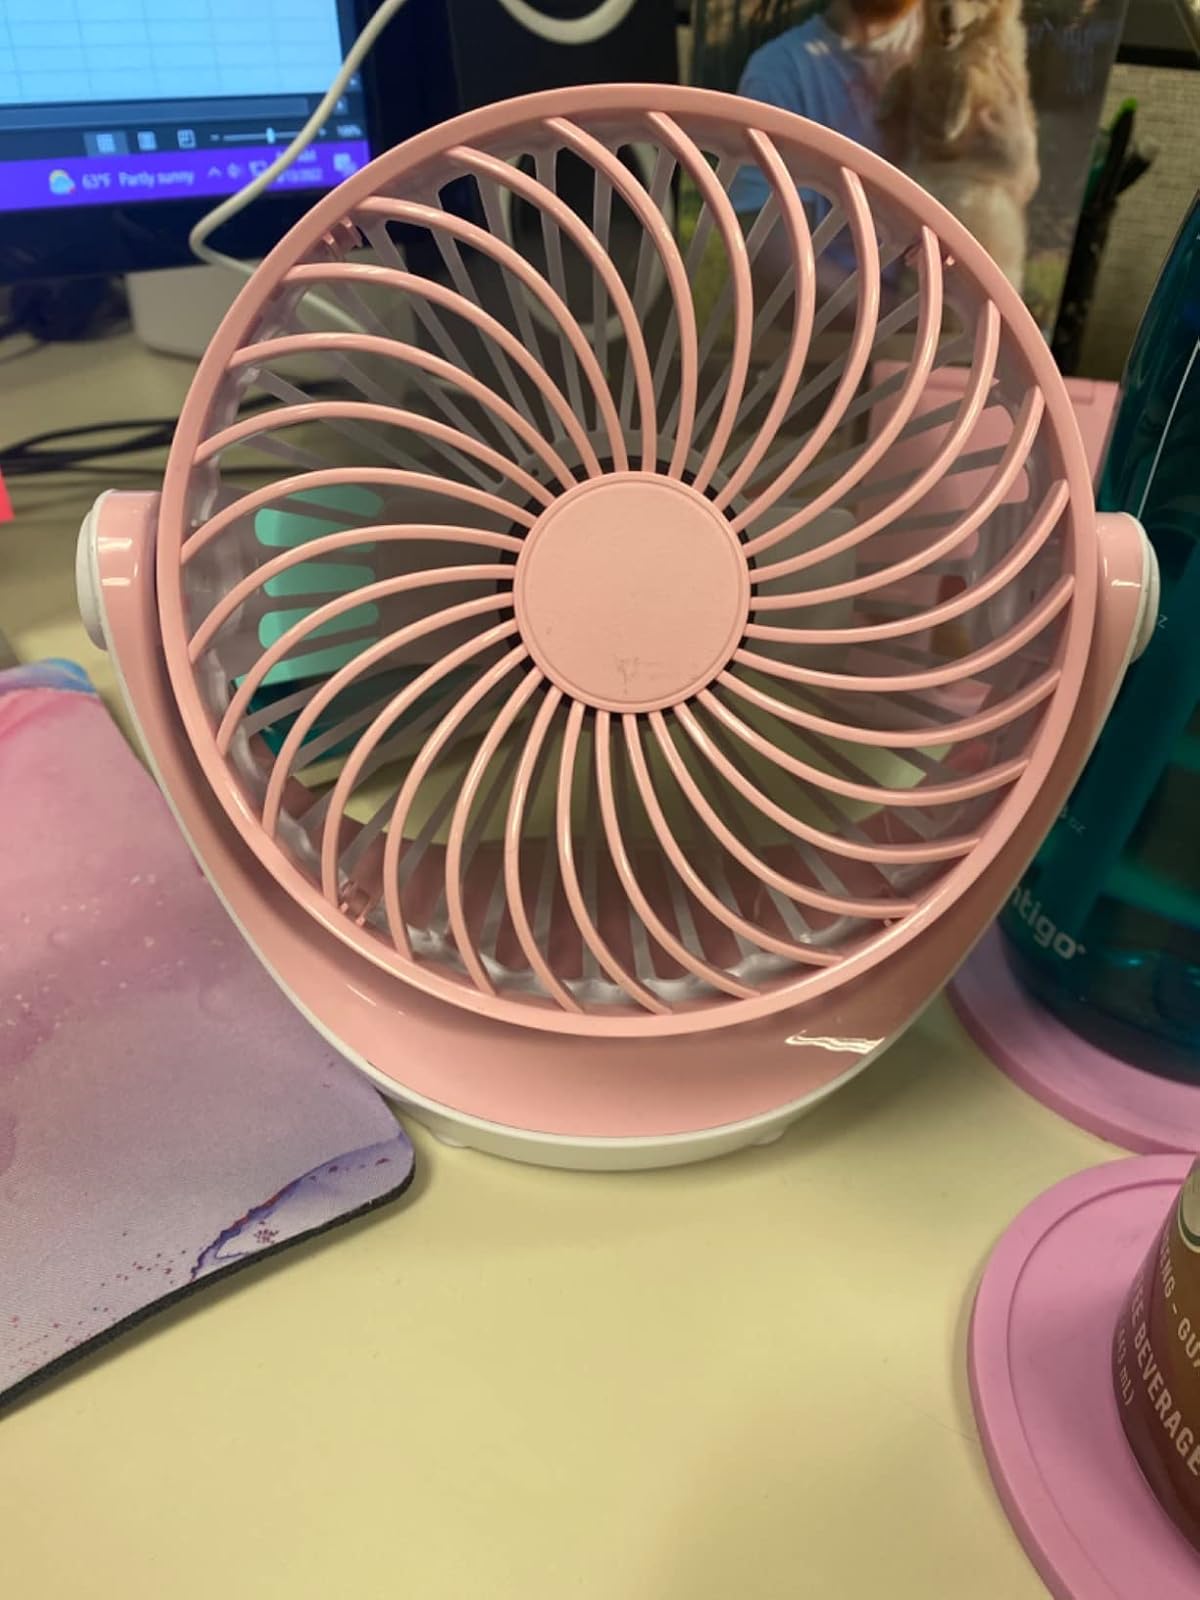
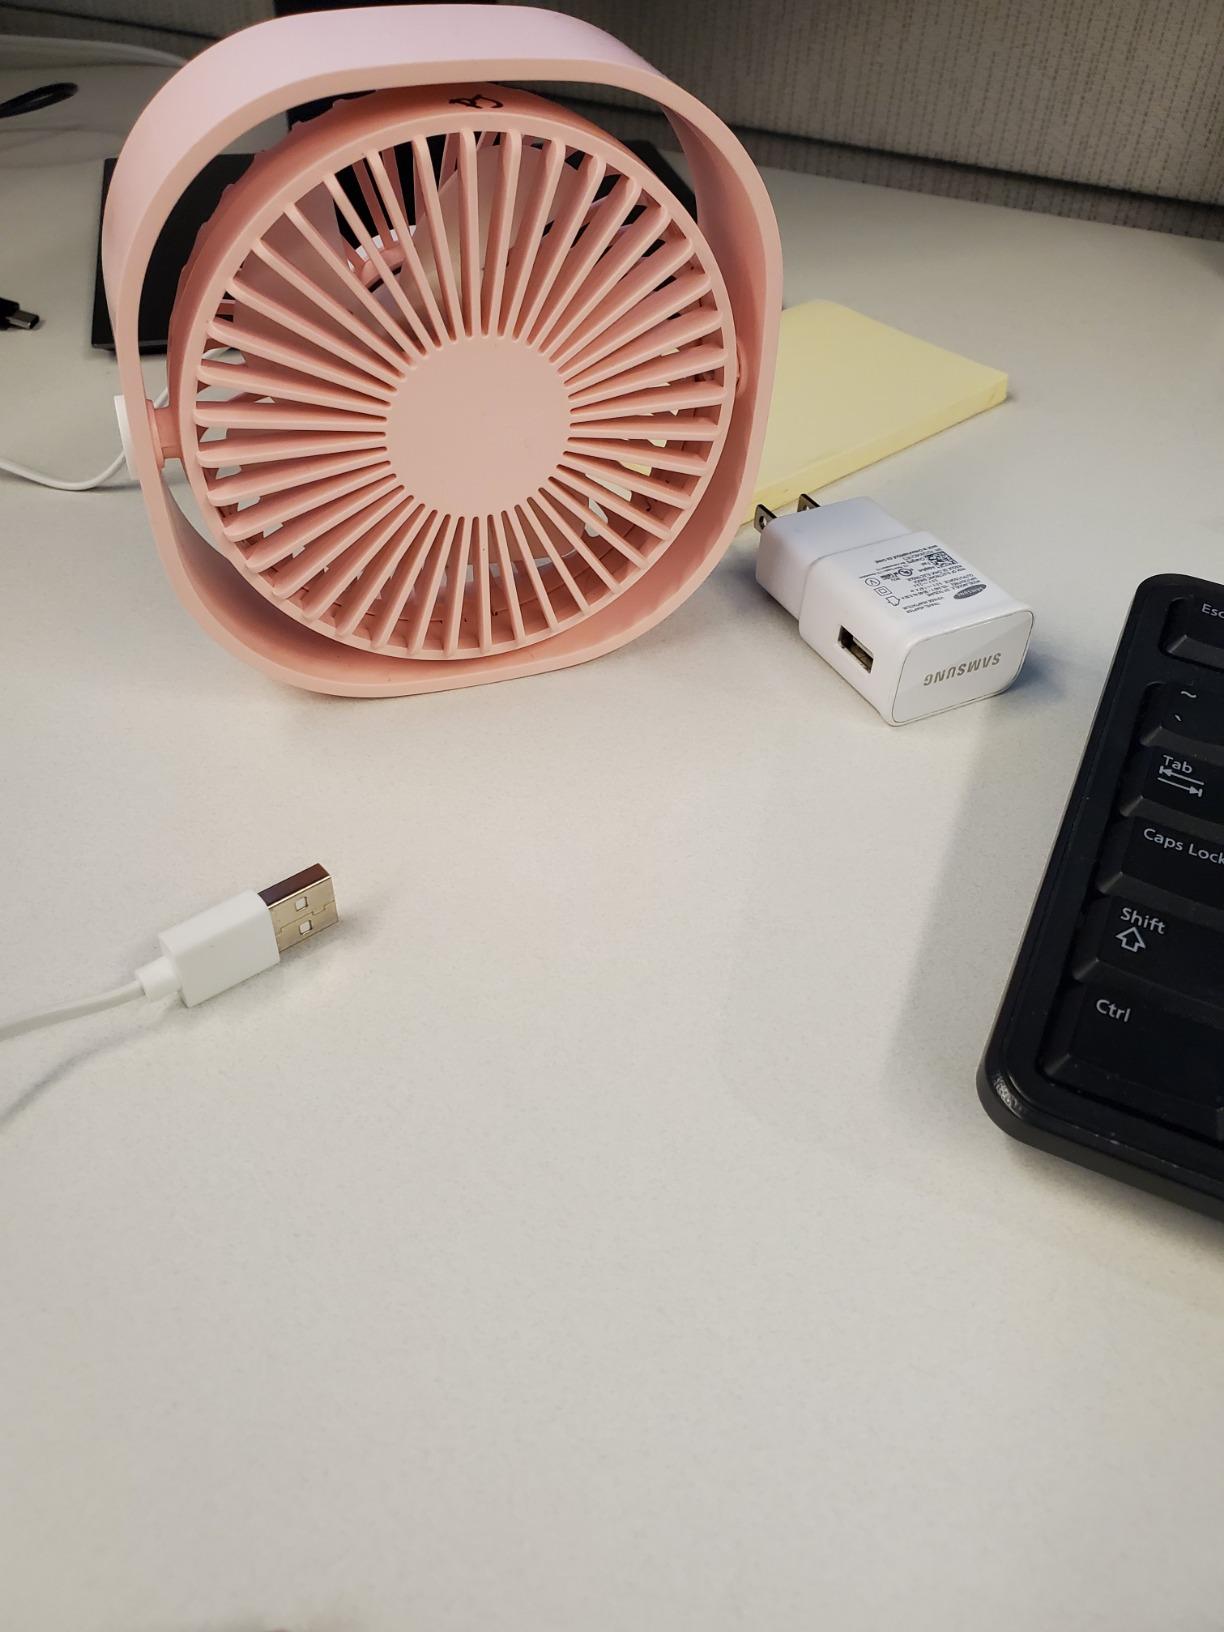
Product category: fan
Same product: no